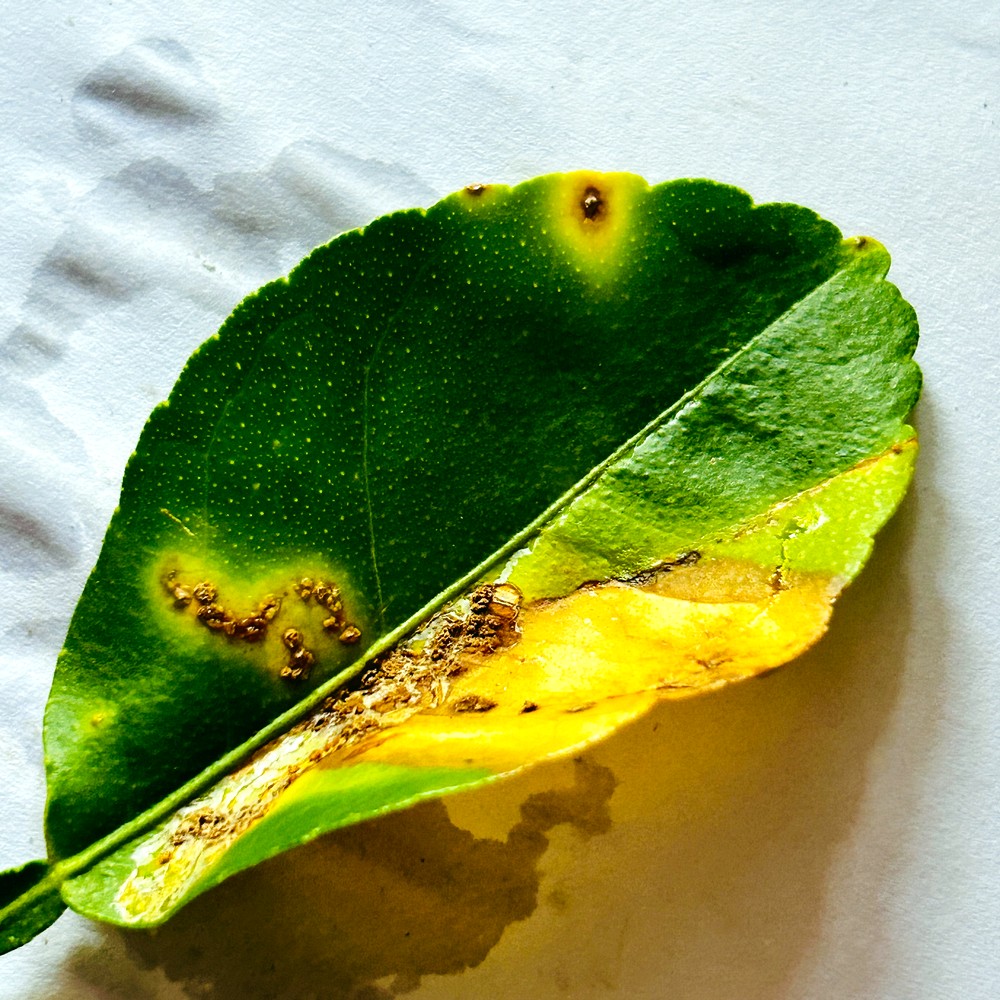
Label: Citrus Canker